Super Bowl commercials

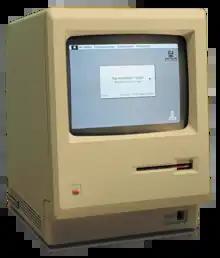
"1984", an ad for the Macintosh computer (pictured), has been widely considered the best Super Bowl ad of all time.

At Super Bowl XVIII, Apple Computer broadcast an advertisement for its Macintosh computer entitled "1984", created by the agency Chiat/Day and directed by Ridley Scott. The advertisement, which incorporated elements inspired by the novel "Nineteen Eighty-Four", featured a woman wearing track-and-field clothing (including orange pants and a white shirt branded with an image of the Macintosh) sprinting into a large auditorium and hurling a large hammer into a screen (displaying a large Big Brother-like figure speaking to a massive assembly of drone-like people in the audience), concluding with the message "On January 24, Apple Computer will introduce Macintosh. And you'll see why 1984 won’t be like '1984.'" The advertisement received critical acclaim from both viewers and critics alike for helping position the Macintosh as a unique entry into the personal computer market and is often considered to be one of the best Super Bowl advertisements of all time.